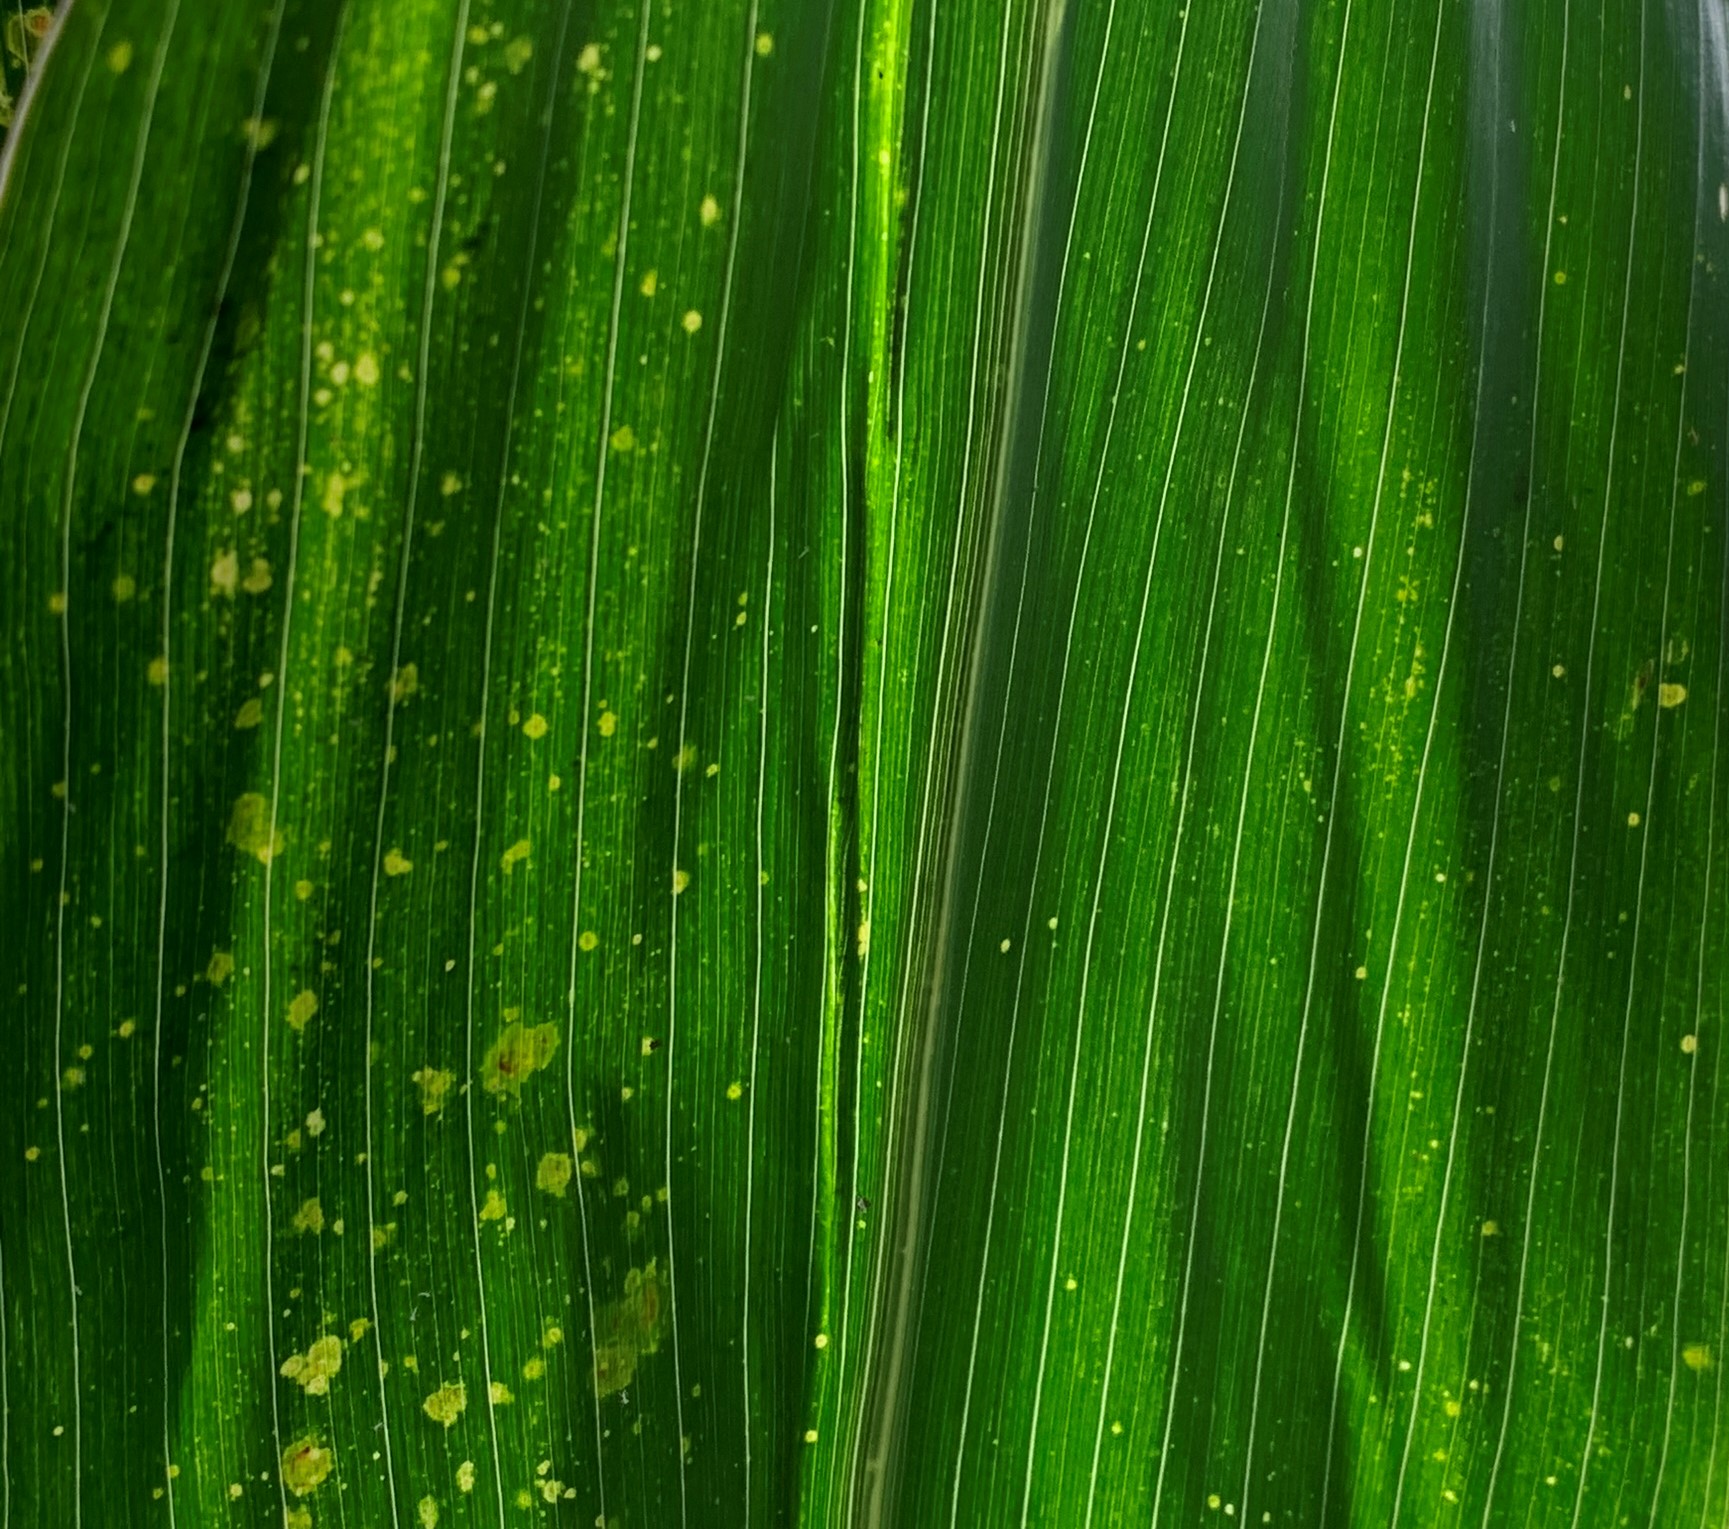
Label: MLN